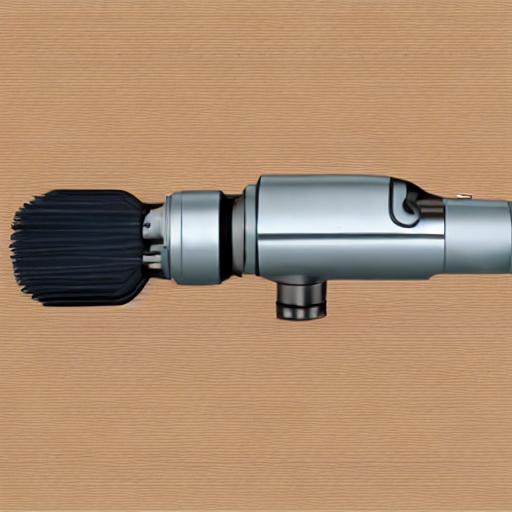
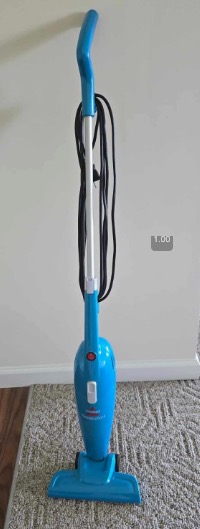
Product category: items_vacuum
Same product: no